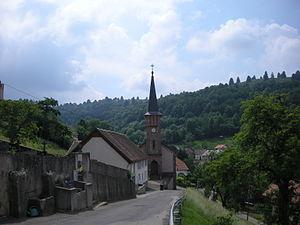
Eglise de Wildersbach (Bas-Rhin)
Wildersbach est une commune française, située dans le département du Bas-Rhin, en région Grand Est.